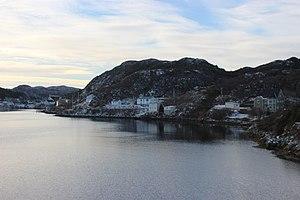
Burin est une ville située sur la péninsule de Burin de l'île de Terre-Neuve dans la province de Terre-Neuve-et-Labrador au Canada. La population y était de 2 470 en 2001.